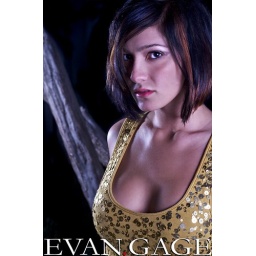
wo strobesone vivitar camera leftand a 430ex to the camera rightboth through 45in umbrellastree lit from lamp in ground